Ghegs

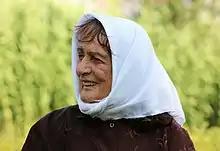
Gheg woman from North Albania

The social organization of the Ghegs was traditionally tribal. The Ghegs of Northern Albania are one of only two tribal societies which survived in Europe until the middle of the 20th century (the other being the Montenegrin highlanders in Montenegro and southern Serbia). The tribal organization was based on the clan system of loyalties, and the dispersed settlement pattern of separate, scattered, mostly fortified homesteads. There are several distinct tribal groups of Ghegs which include Mirëdita, Kelmendi, Palabardhi, Kuqi, Vasajt, Hoti, Kastrati, Berisha, Krasniqi and Shala. Other important tribal groupings include the highlanders of the Dibra region known as the "Tigers of Dibra". Western Kosovo during the late Ottoman period was dominated by the Albanian tribal system, while parts of Albanian society within wider Kosovo were also part of the urban-professional and landowning classes of major towns.